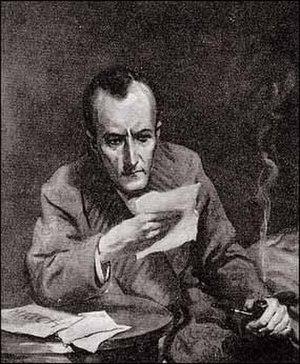
Henry Matthew Brock est un illustrateur et un peintre paysagiste britannique. Il est le plus jeune frère d'un autre dessinateur et illustrateur, plus célèbre et largement publié, C. E. Brock.
L'Aventure du cercle rouge, aussi traduite Le Cercle rouge, est l'une des cinquante-six nouvelles d'Arthur Conan Doyle mettant en scène le détective Sherlock Holmes. Elle se divise en deux parties et est parue pour la première fois dans la revue britannique Strand Magazine en mars-avril 1911, avant d'être regroupée avec d'autres nouvelles dans le recueil Son dernier coup d’archet.